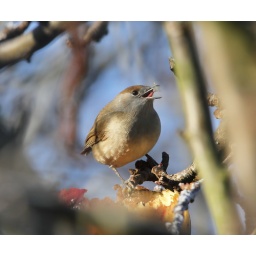
A female blackcap in the apple tree in the garden, through a twig tangle : ) The males have black caps........